October 7 attacks

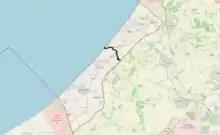
The line in black represents the IDF's boundary at Wadi Gaza for evacuation of the northern Gaza Strip

Approximately 90 militants infiltrated kibbutz Ein HaShlosha, killing four civilians, looting, shooting, and burning houses. An 80-year-old Argentinian-Israeli woman died after her home was set on fire and she was unable to escape. A standoff between the attackers and the residents' security team lasted six hours. The leader of the security team, who was in his sixties, was killed in the firefight. A 63-year-old grandmother was also among those killed in the attack. A 39-year-old Israeli-Chilean woman was shot eight times.